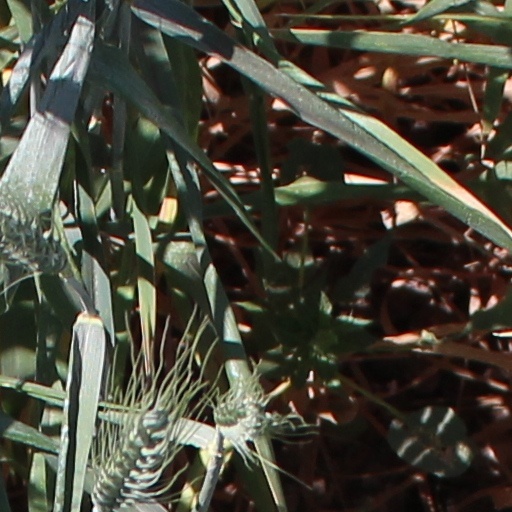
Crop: wheat